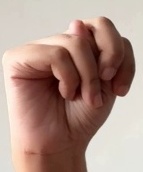
ASL sign: N